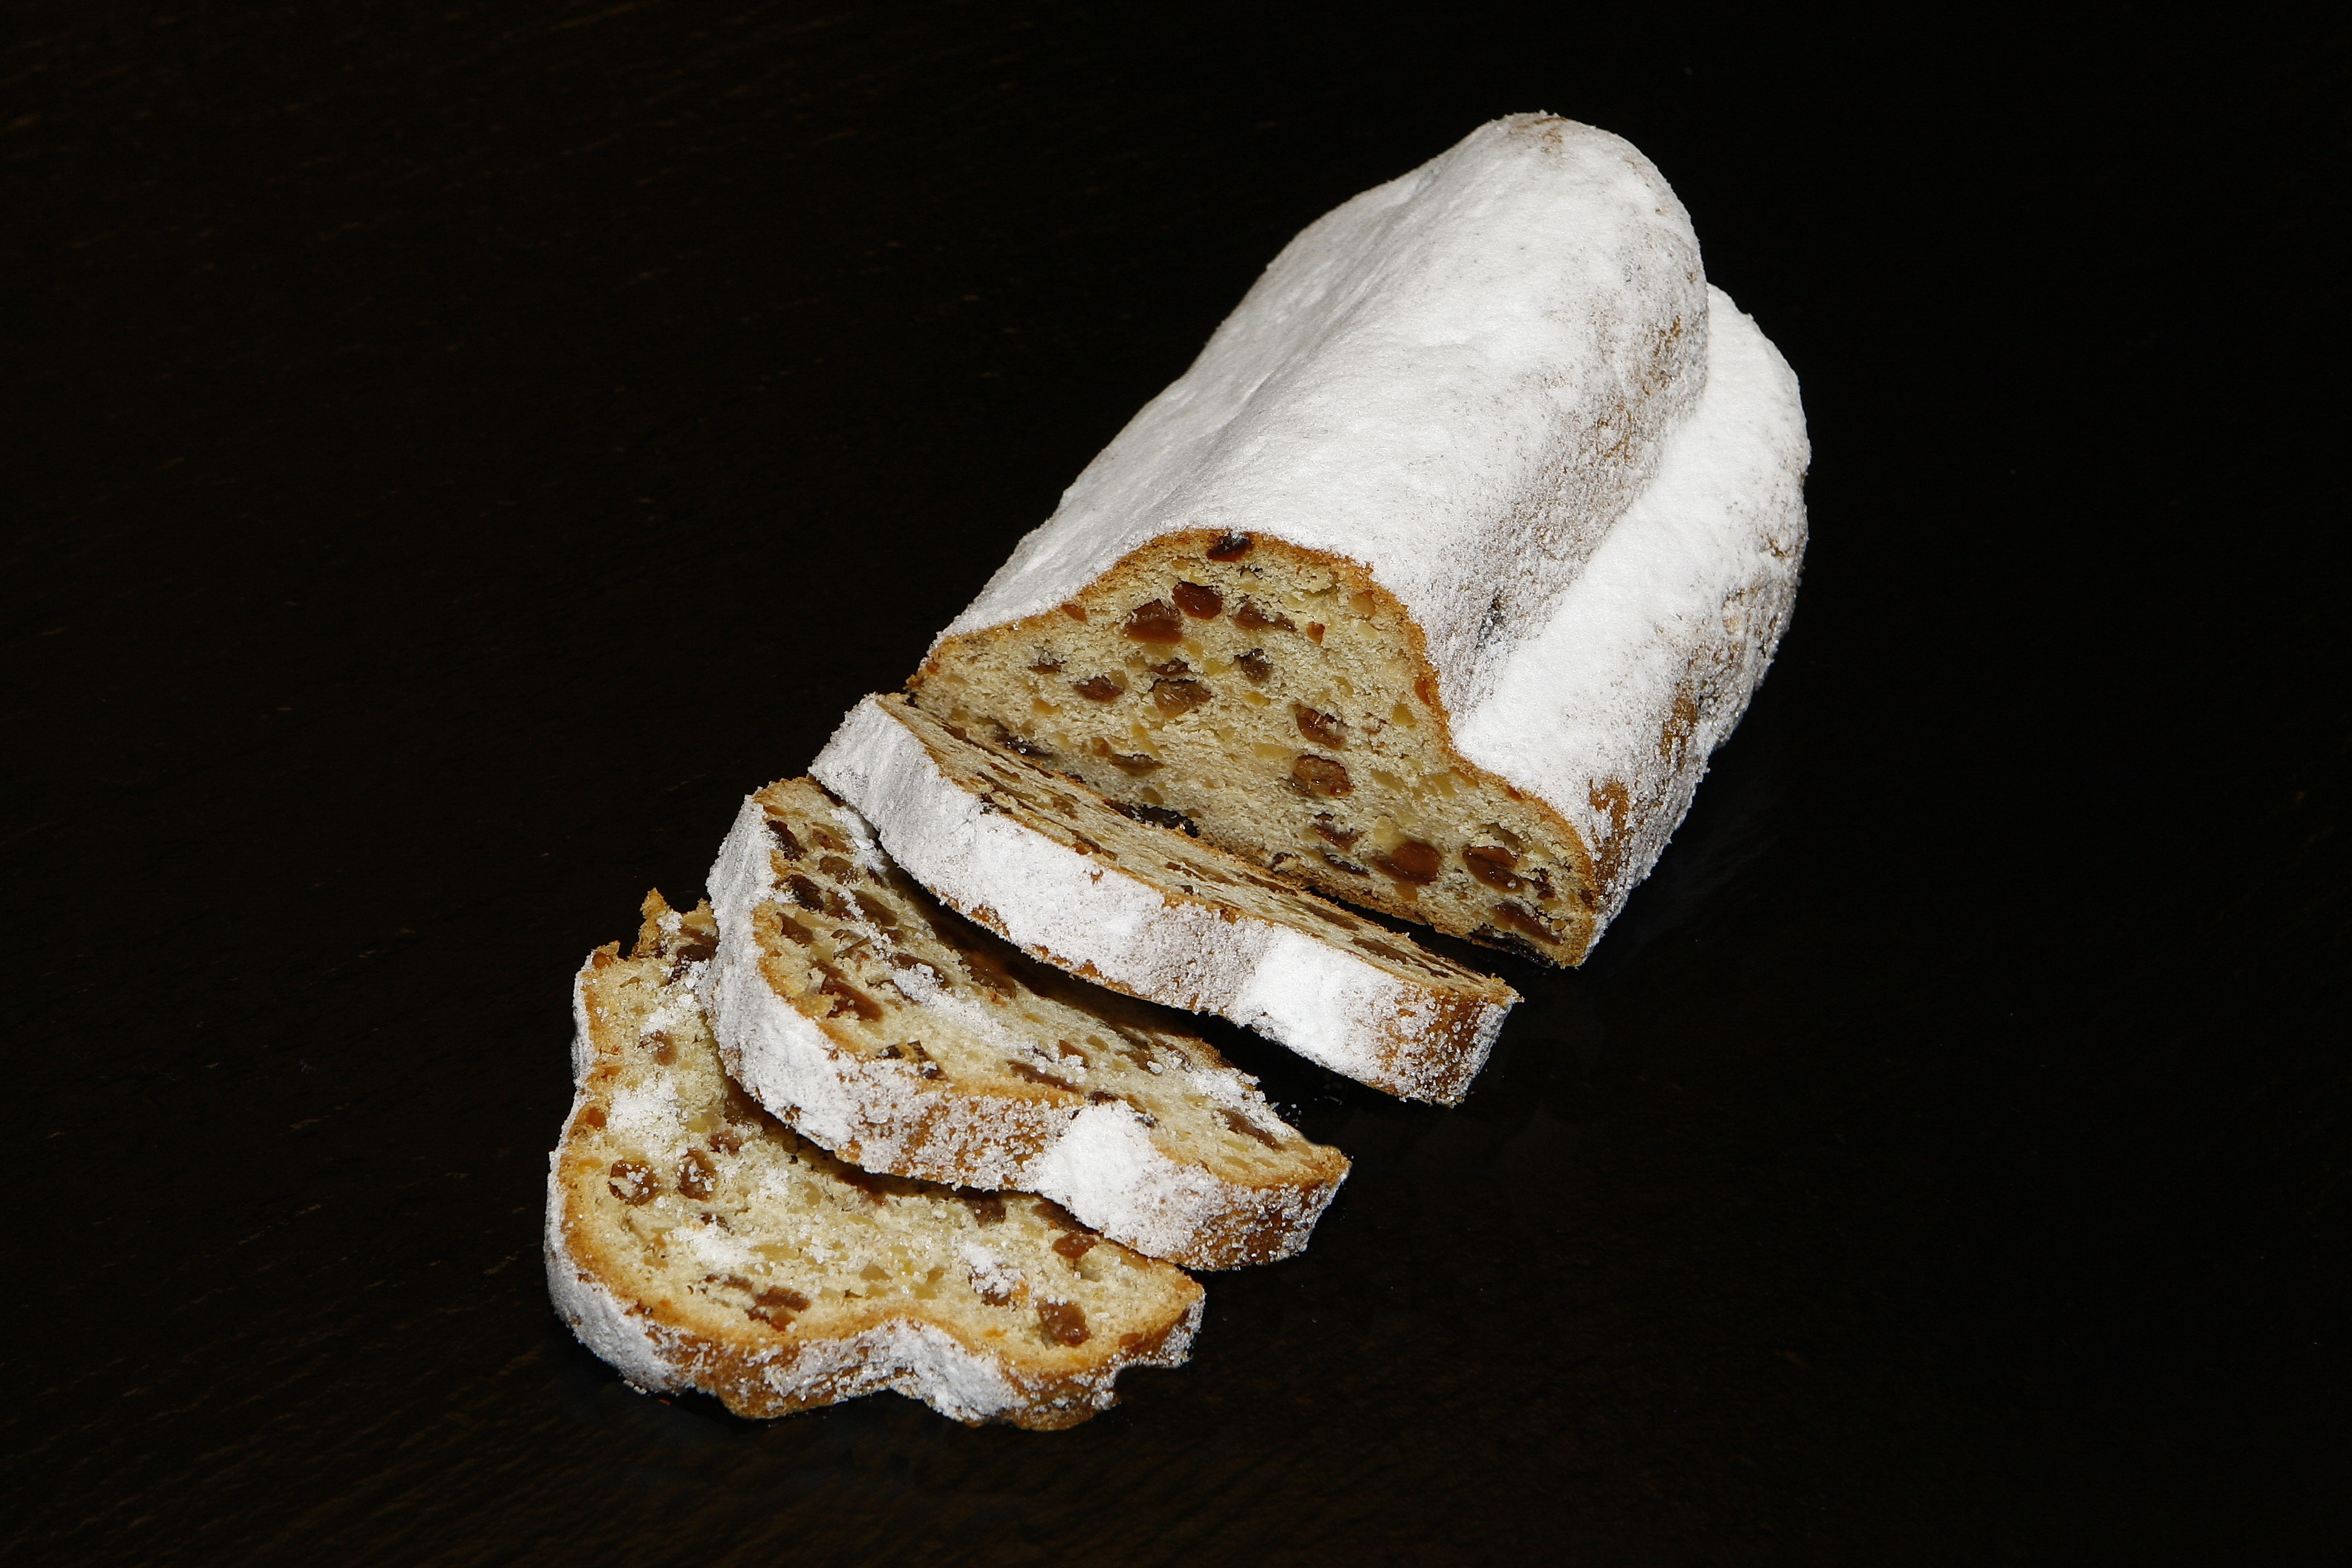
sweet, food, produce, material, baked, dining, beautiful, german, baked goods, cakes, macro photography, speciality, coffee accessories, christmas stollen, sukat, stollen